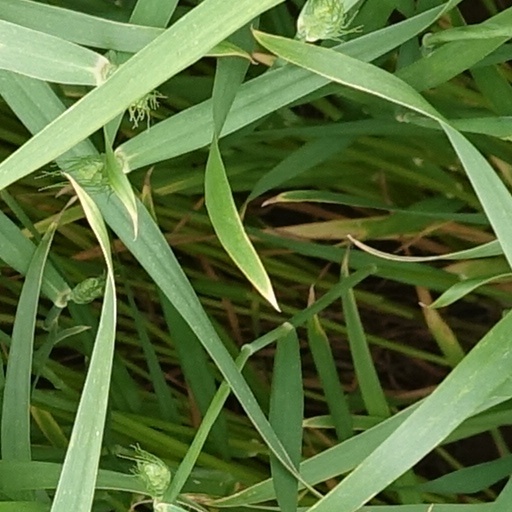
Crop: wheat